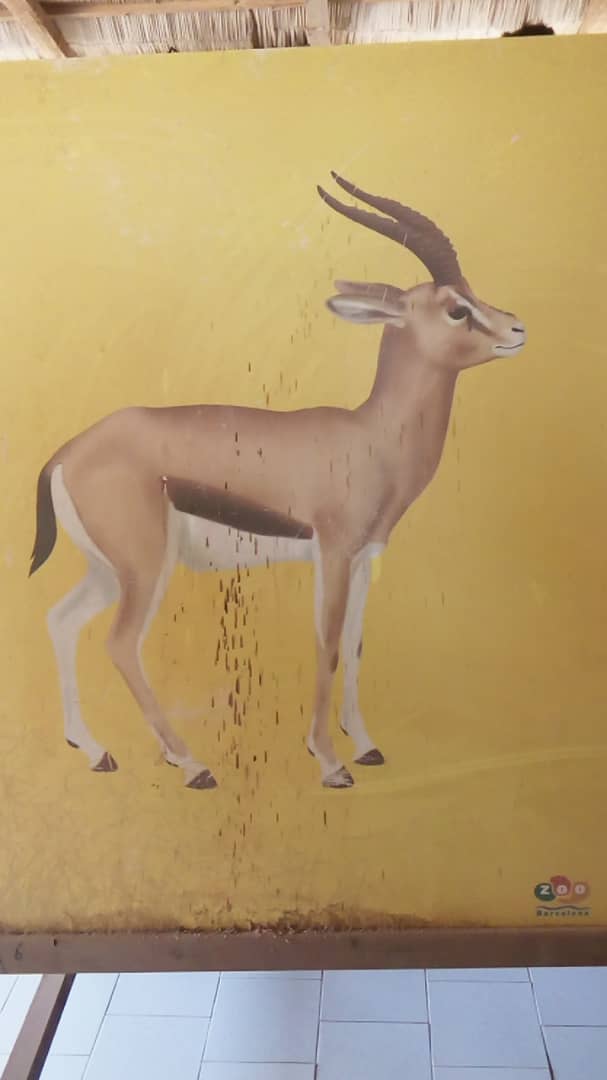
Nataal bi ma jot de gis naa ne ñoo ngi koy wax kéwél waaye mel na ne kéwél gun "dessin" la. Kéwél gi am na ñaari béjjén , am na yit geen ak ñeenti tànk. Mi ngi siggi mel ne am lu muy xool. Ñaari nopp, ñaari bët.